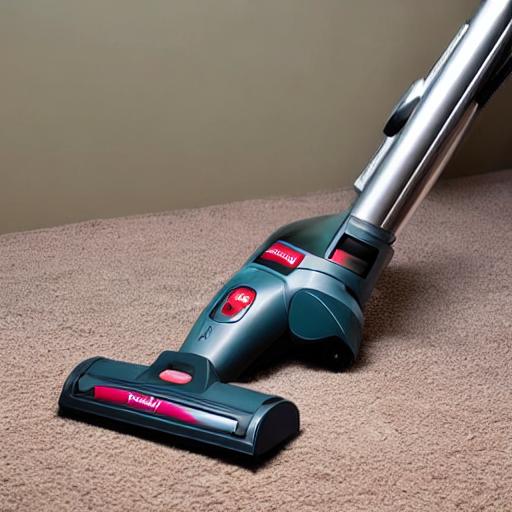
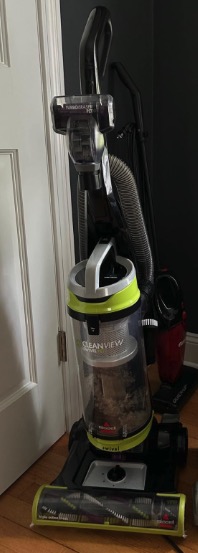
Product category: items_vacuum
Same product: no